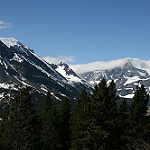
Label: mountain